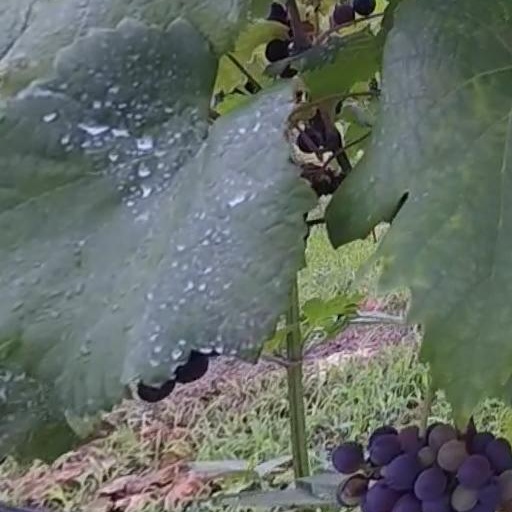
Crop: grape